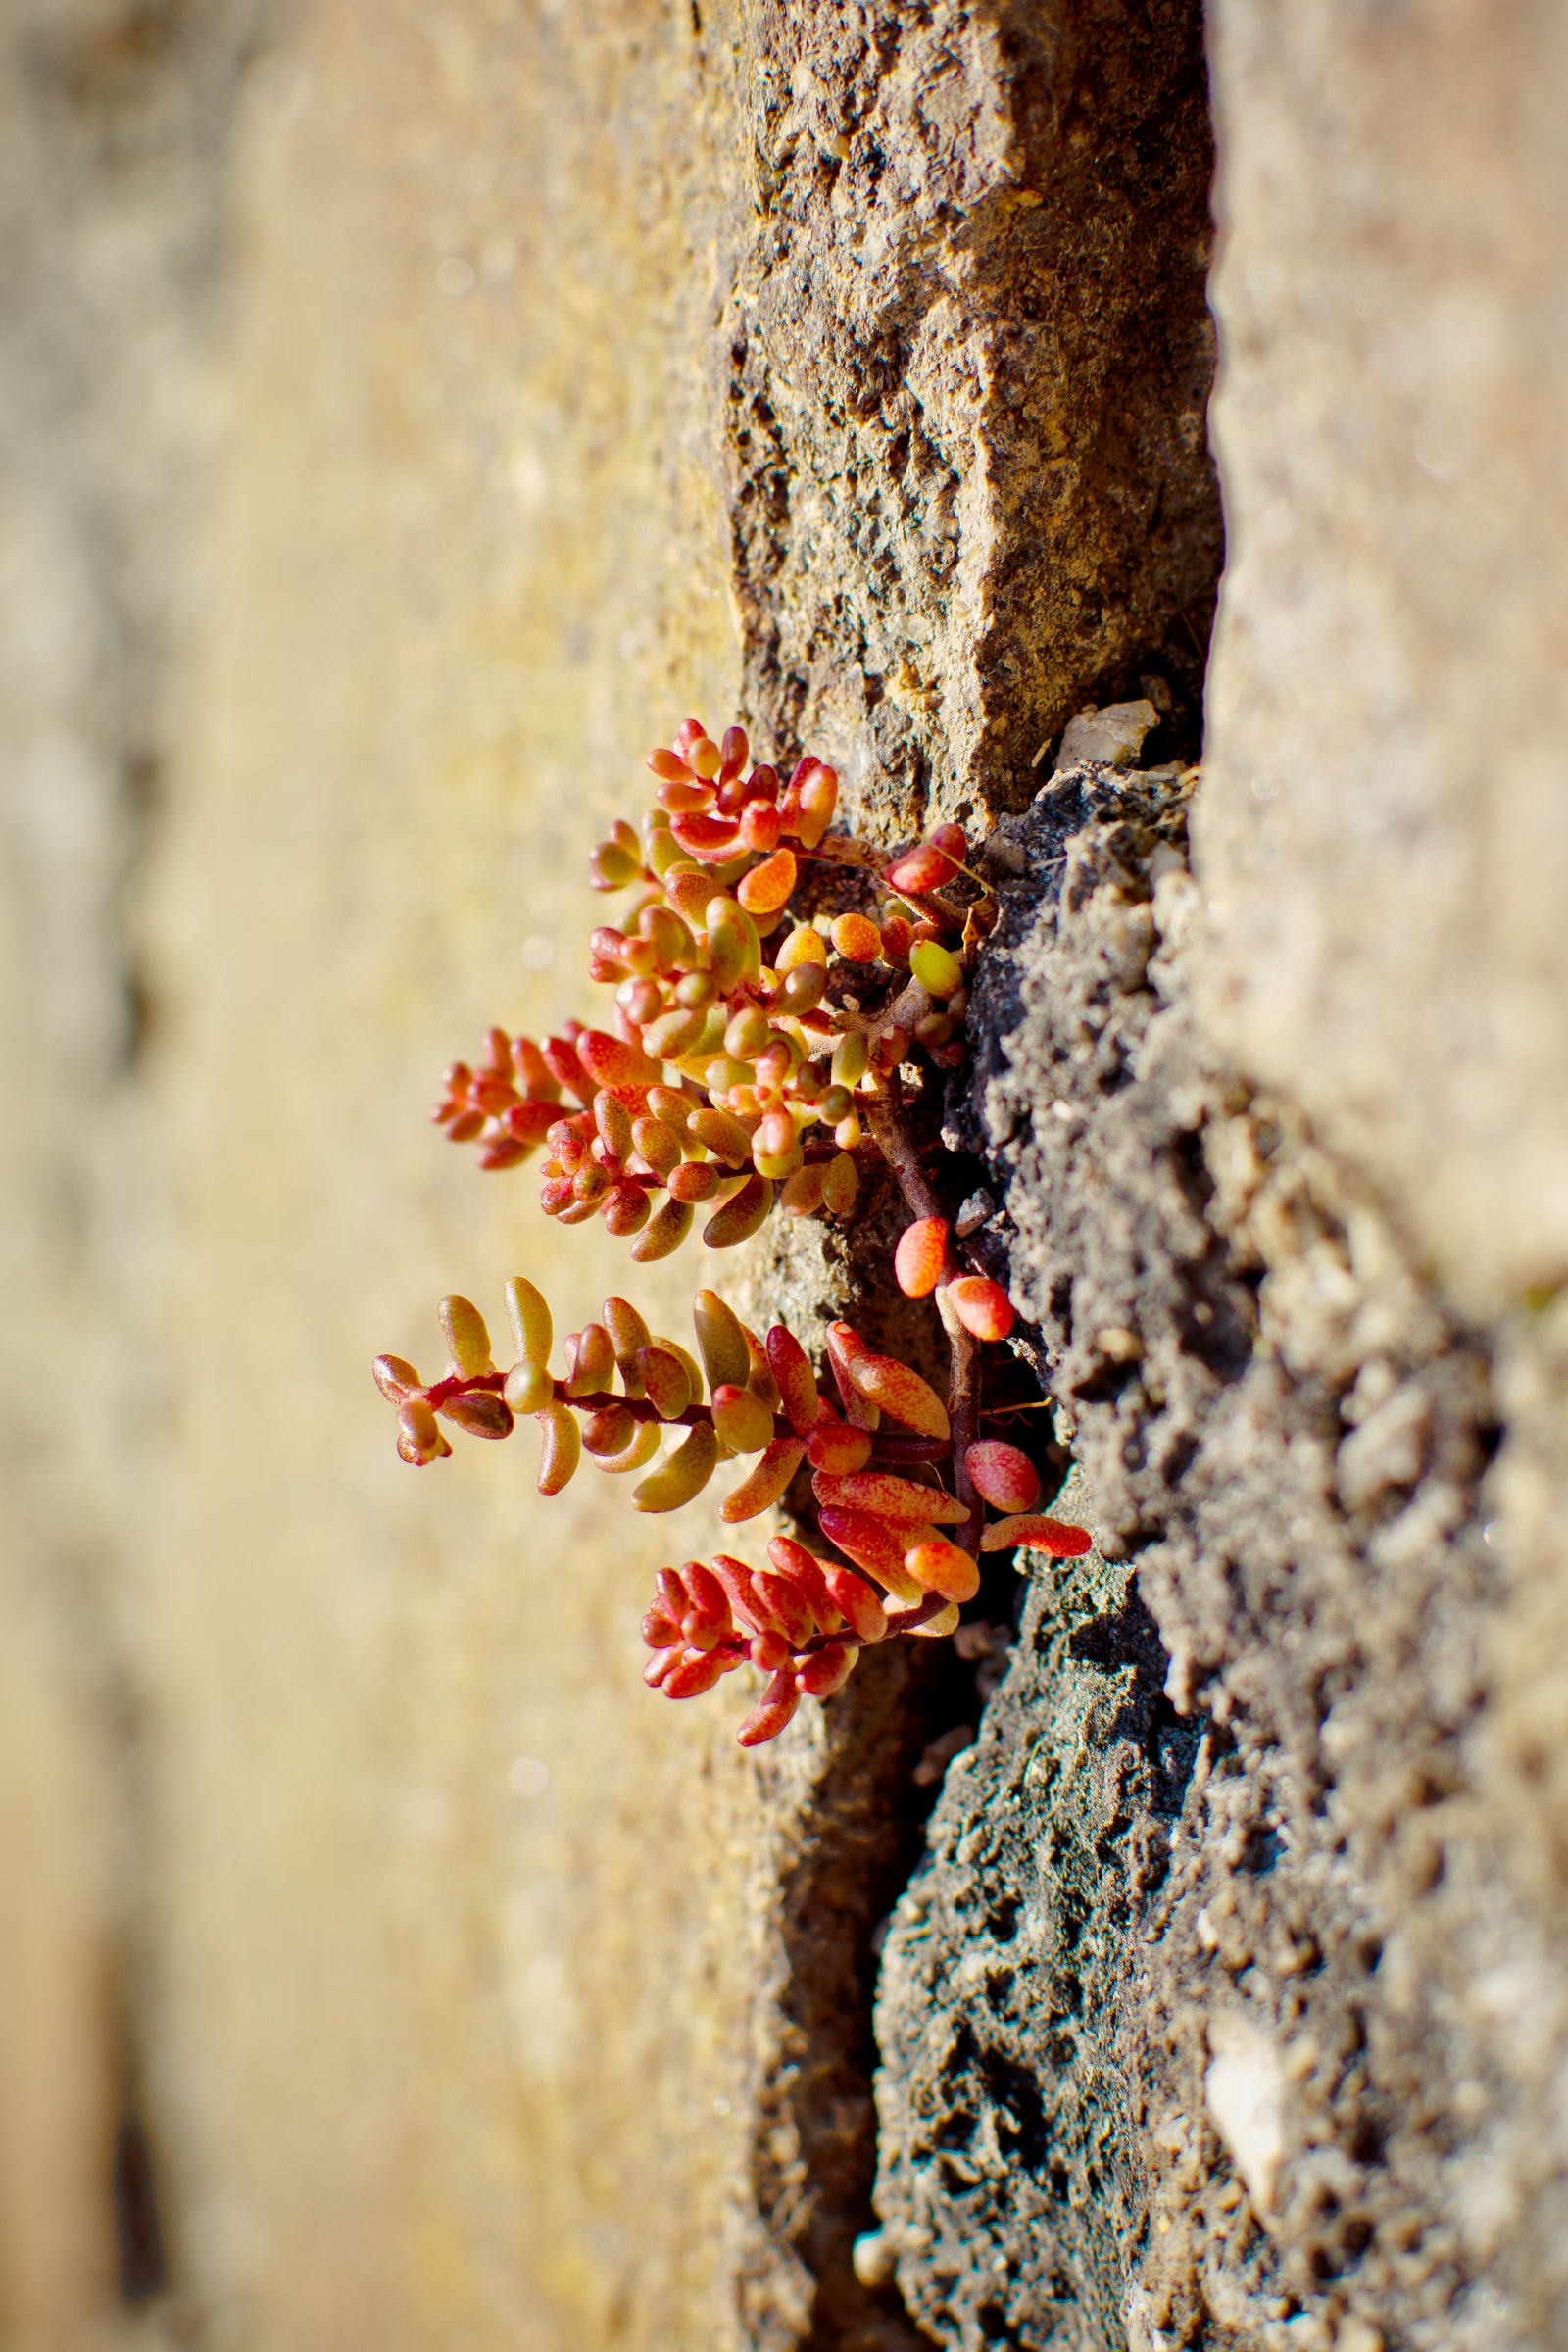
tree, nature, branch, plant, wood, leaf, flower, wall, wildlife, spring, red, color, autumn, soil, succulent, flora, season, fauna, close up, temple, stonecrop, macro photography, alpine stonecrop, sedum alpestre, stonecrop family, wall column